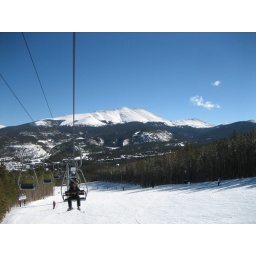
Sunny, busy Saturday with blue sky and highs in the 20s.  Busy, sunny, Saturday with highs in 20s.  Busy, sunny, Saturday with highs in 20s.